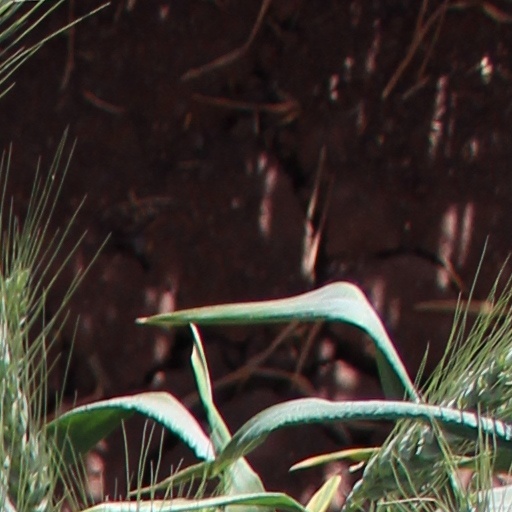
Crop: wheat